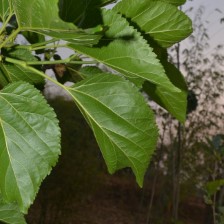
Variety: ChiangMaiBuriram60